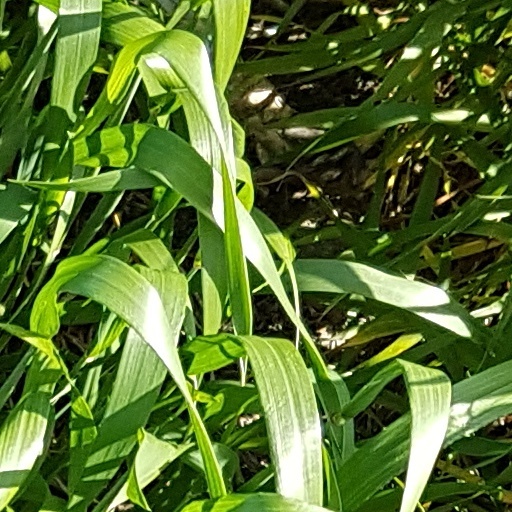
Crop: wheat